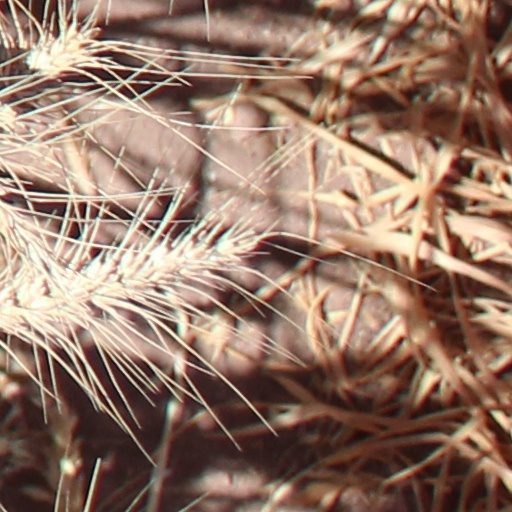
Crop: wheat